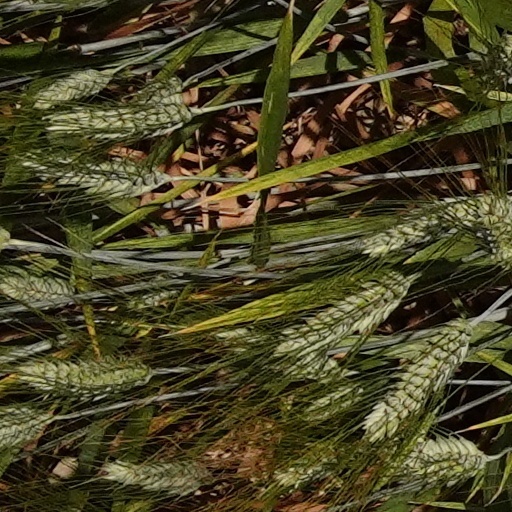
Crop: wheat